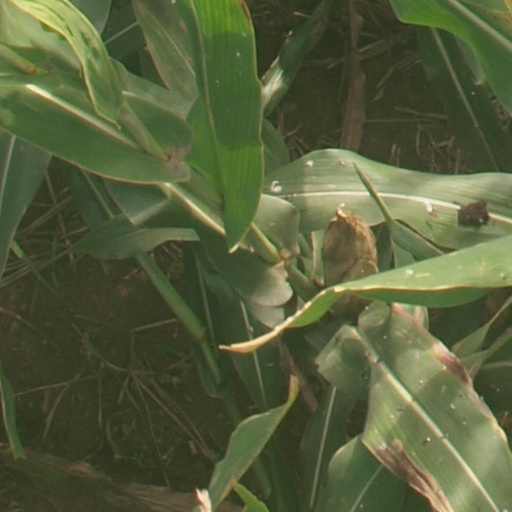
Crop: maize; corn